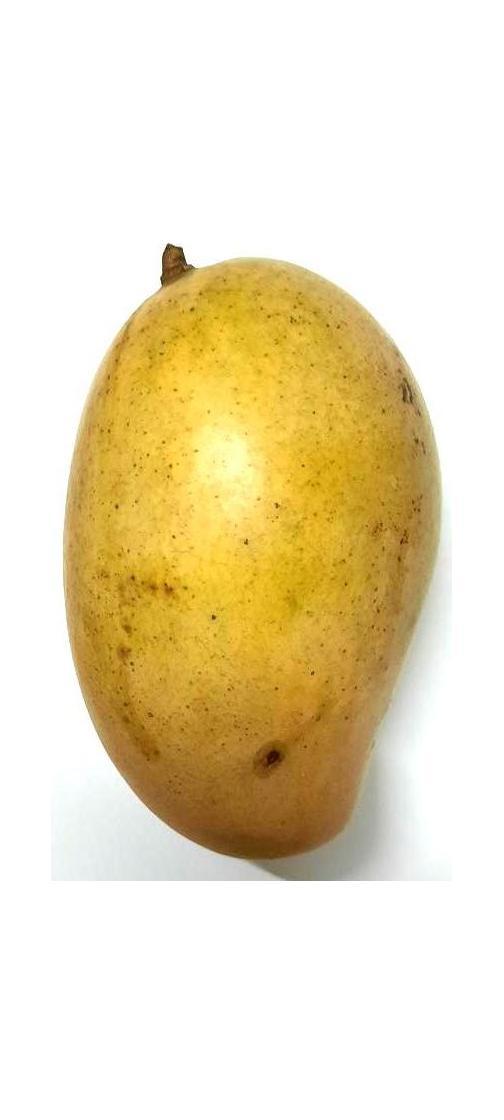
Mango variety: Shada